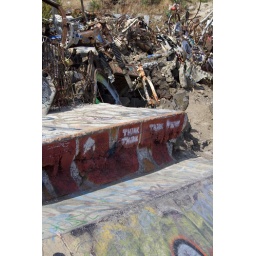
Skate bowl with bicycle scrap wall in the background, central clearing